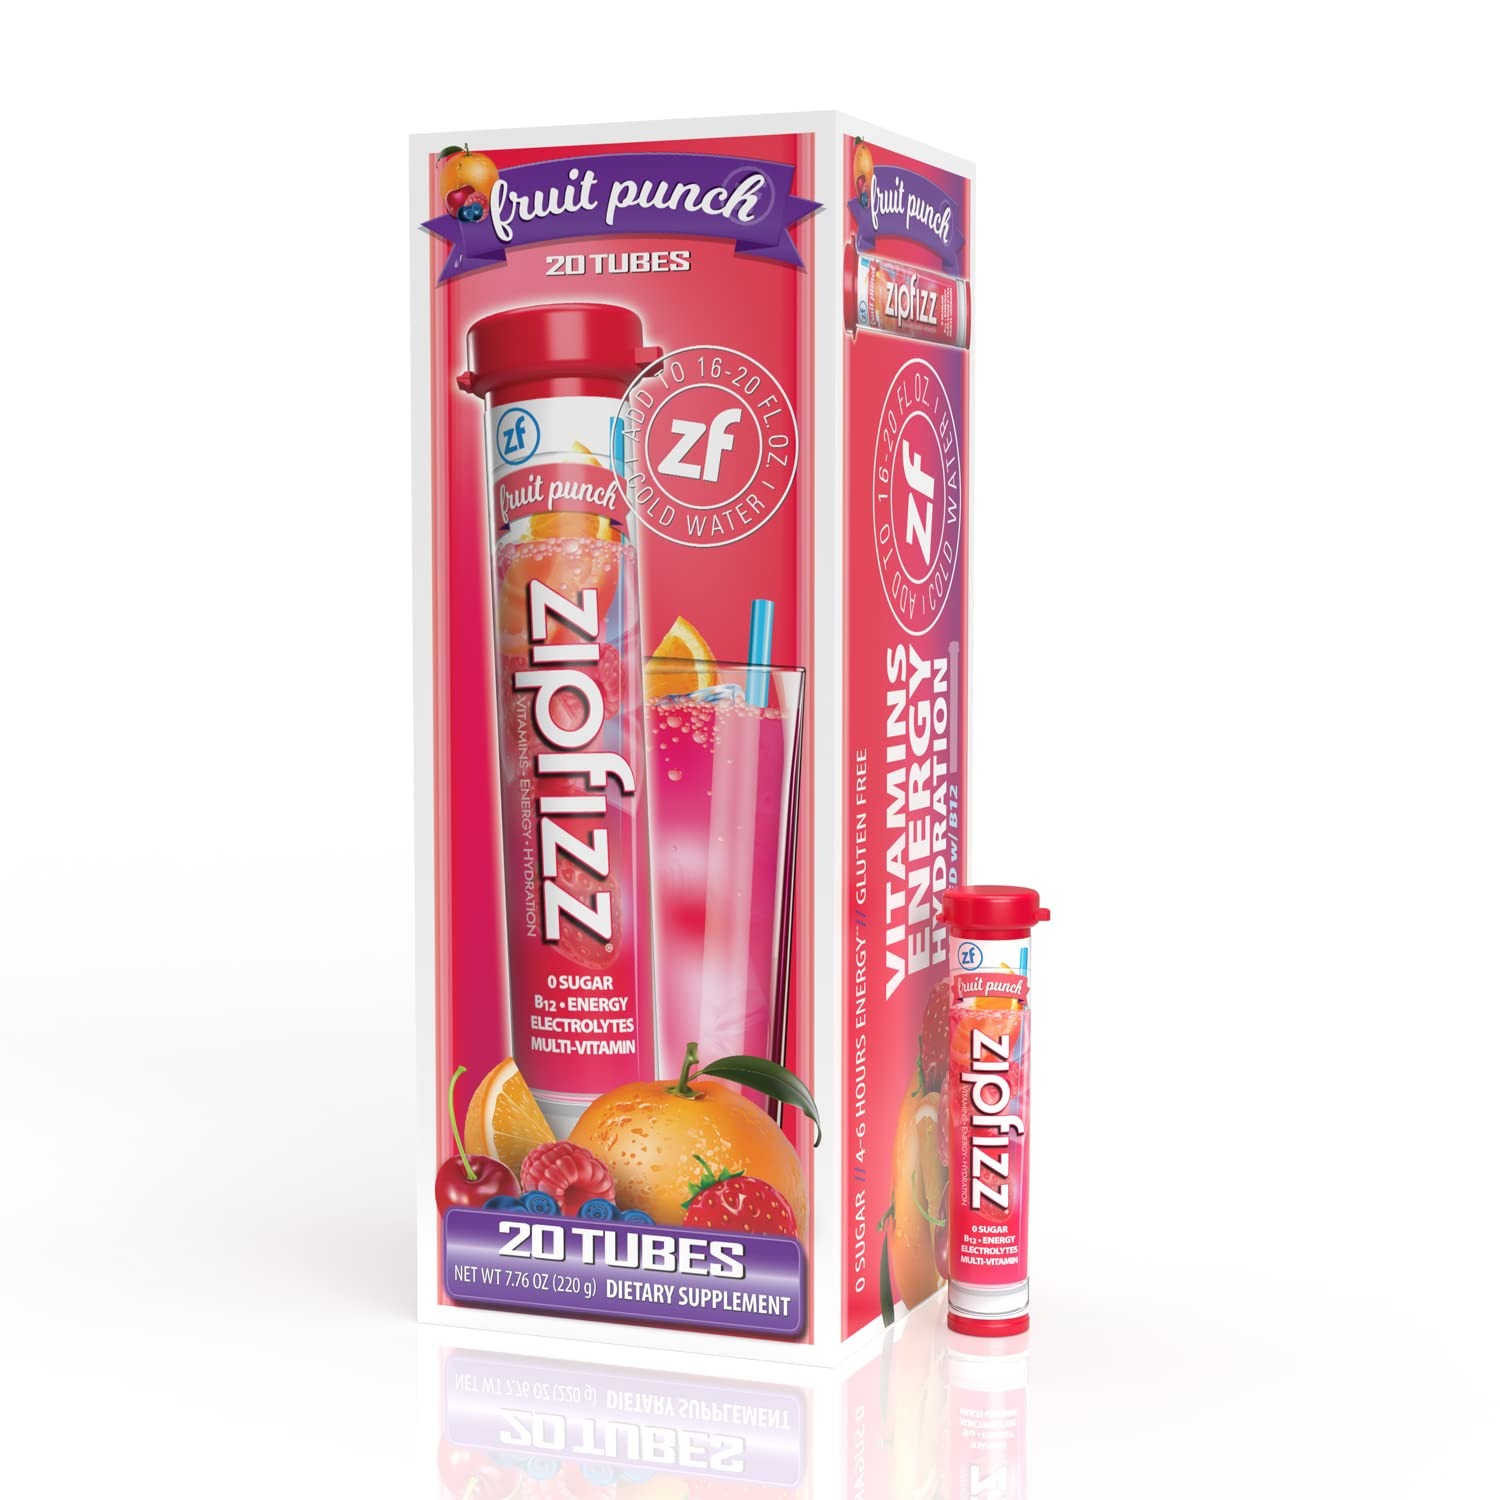
Item Name: Zipfizz Energy Drink Mix, Electrolyte Hydration Powder with B12 and Multi Vitamin, Fruit Punch (30 Pack)
Bullet Point 1: CLEAN ENERGY WITHOUT THE SUGAR CRASH : Zipfizz energy drink powder is loaded with health boosting vitamins, antioxidants, & electrolytes. Each tube contains vitamin B12 + 100mg of caffeine that's naturally sourced from Green Tea & Guarana for 4-6 hours of energy without the sugar crash.
Bullet Point 2: FRUIT PUNCH : Our Fruit Punch electrolyte drink mix is bursting with fruity flavor without any artificial colors or flavors. Simply mix one tube into 16-20 oz of water or any non-carbonated beverage, shake, and enjoy!
Bullet Point 3: COMPLETE MULTIVITAMIN : Two tubes of our electrolyte powder provide the complete daily recommended intake of vitamins. Plus, each serving contains 2,500mcg (41,000% daily value) of vitamin B12.
Bullet Point 4: GREAT TASTE, ZERO GUILT : Fuel your body with clean energy without loading up on sugar and calories. Our energy drink packets are low carb, gluten free, sugar free, preservative free, and contain just 20 calories per serving.
Bullet Point 5: HYDRATION ON THE GO : Each serving of our energy powder drink mix contains a balanced ratio of Potassium, Sodium, Calcium, and Magnesium. It's the perfect hydrating electrolyte mix to keep on hand for athletes, travel days, busy families, students, or anyone looking for energizing hydration on the go.
Value: 7.76
Unit: Ounce

Price: 29.99